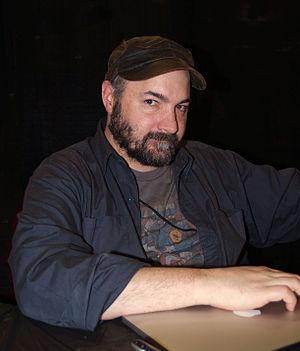
David Gallaher est un scénariste de bande dessinée et écrivain américain.